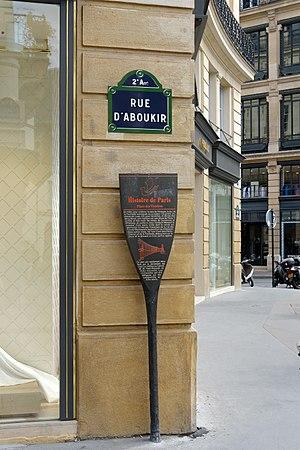
Rue d'Aboukir (panneau Histoire de Paris ""place des Victoires"", à l'angle de la place) - Paris II"
Les panneaux « Histoire de Paris » sont des panneaux d'information installés dans les rues de Paris devant certains des monuments parisiens.
La rue d’Aboukir est une rue du 2ᵉ arrondissement de Paris.
La place des Victoires est une place de Paris, en France. Dédiée à Louis XIV, elle est, avec la place des Vosges, la place Dauphine, la place Vendôme et la place de la Concorde, l'une des cinq places royales parisiennes.